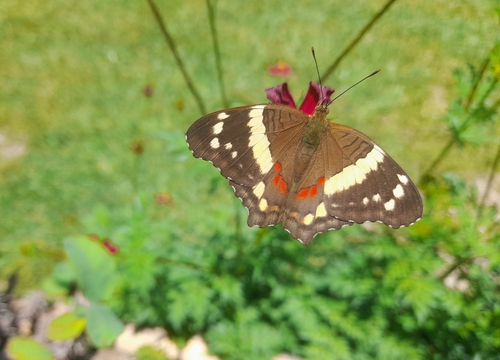
Scientific name: Anartia fatima
Common name: Banded peacock
Family: Nymphalidae
Order: Lepidoptera
Pollinator type: Primary pollinator
Habitat: Open areas and gardens
Geographic range: South America
Conservation status: Least Concern